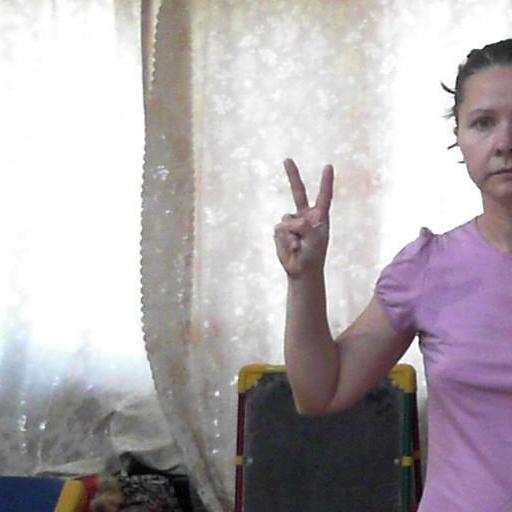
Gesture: peace